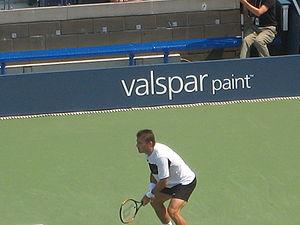
Pavel Vizner, né le 15 juillet 1970 à Prague, est un joueur de tennis tchèque, professionnel de 1995 à 2009.